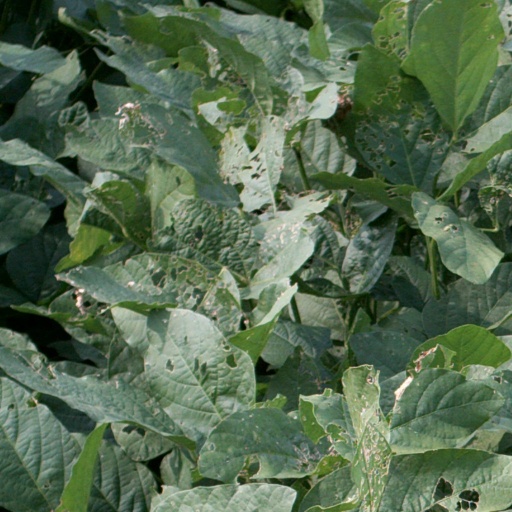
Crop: soybean